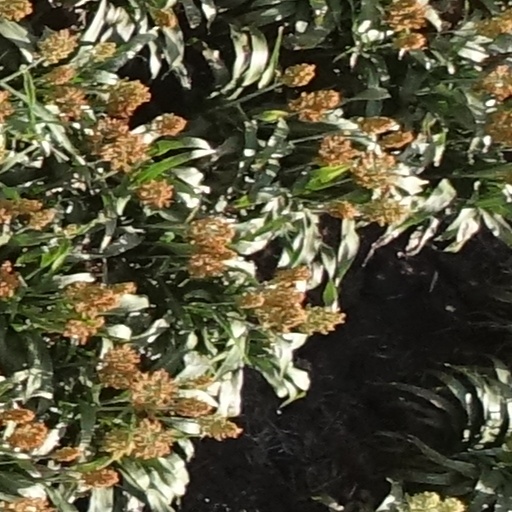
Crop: sorghum